Harold Osborn

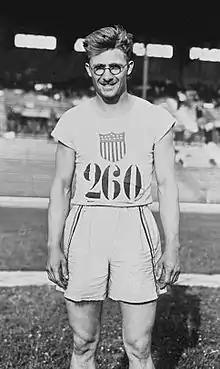
Osborn at the 1924 Olympics

Harold Marion Osborn D.O. (April 13, 1899 – April 5, 1975) was an American track athlete. He won a gold medal in Olympic decathlon and high jump in 1924 and was the first athlete to win a gold medal in both the decathlon and an individual event.